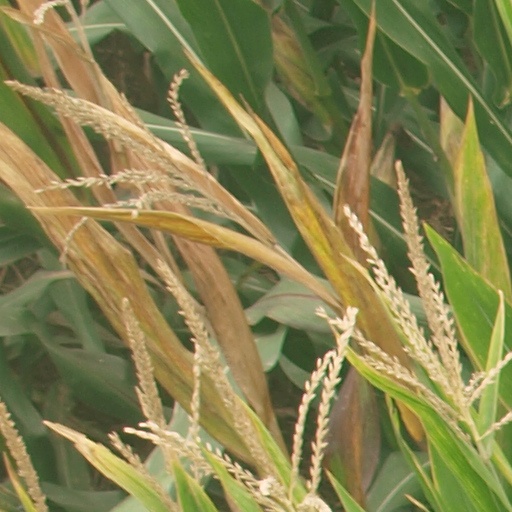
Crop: maize; corn